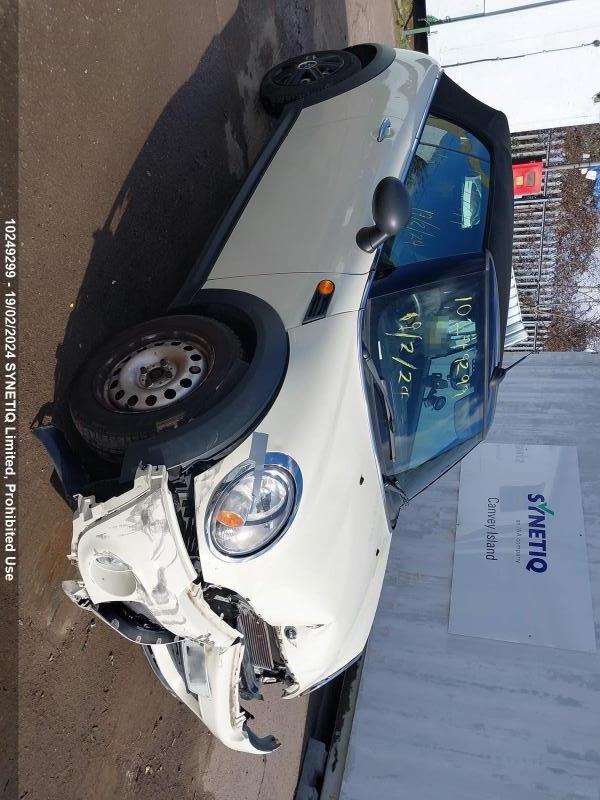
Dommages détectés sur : pare-choc avant, capot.
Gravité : majeur